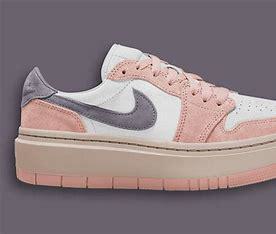
Brand: Jordan
Model: 1 Elevate